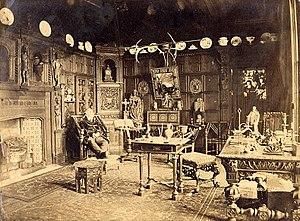
The Hendre est un manoir du XVIIIᵉ siècle, de style éclectique Tudor, néo-gothique Victorien, avec décor néo-normand flamboyant, sur un important domaine seigneurial de la baronnie de Llangattock Vibon Avel, à 6 km au nord-ouest de la ville de Monmouth au Pays de Galles au Royaume-Uni. Il fut la résidence familiale ancestrale de la famille Rolls de Llangattock. Actuel golf Rolls of Monmouth Golf Club, le manoir et le parc sont classés Grade II* aux monuments historiques du Royaume-Uni depuis le 11 avril 1985.
John Allan Rolls, 1ᵉʳ baron Llangattock, né le 19 février 1837 et mort le 24 septembre 1912, est un homme politique britannique. Il est le père de Charles Rolls, le co-fondateur de l'entreprise Rolls-Royce.